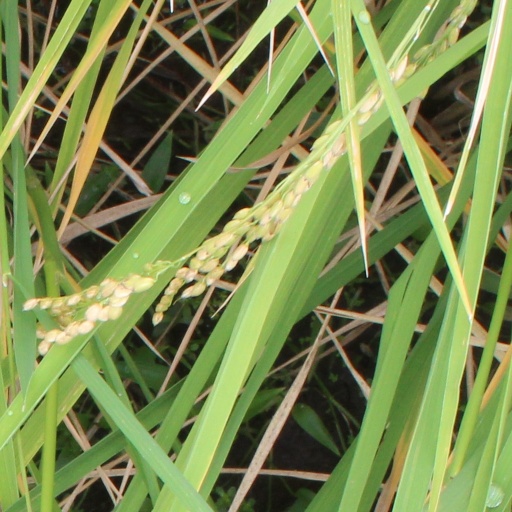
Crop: rice